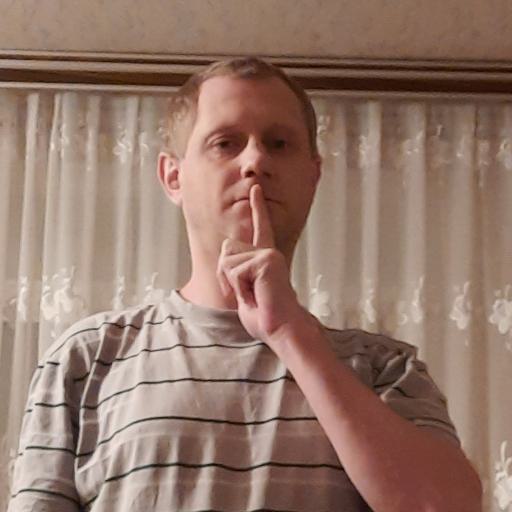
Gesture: mute